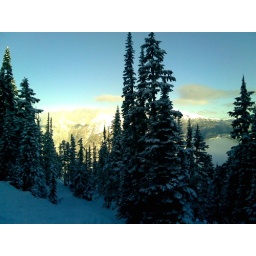
Some trees in the base of the Sun bowl with the fresh fluffy snow.